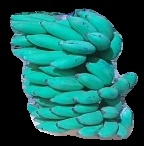
Variety: elakki-bale
Grade: grade3